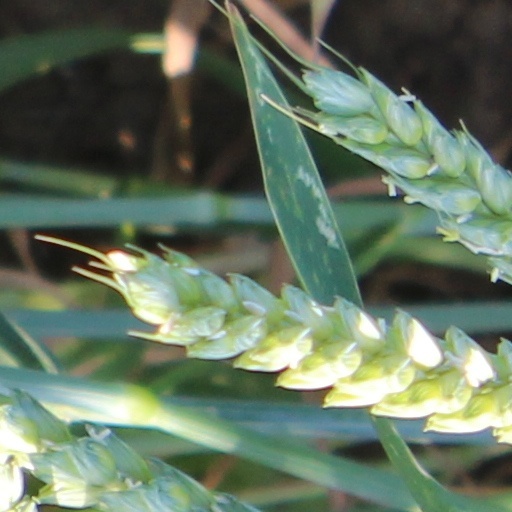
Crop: wheat